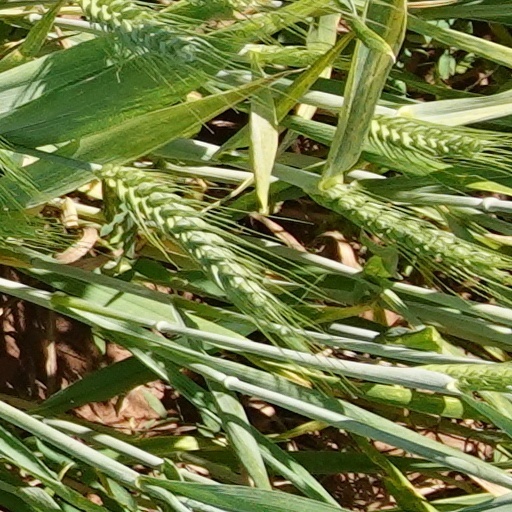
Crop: wheat